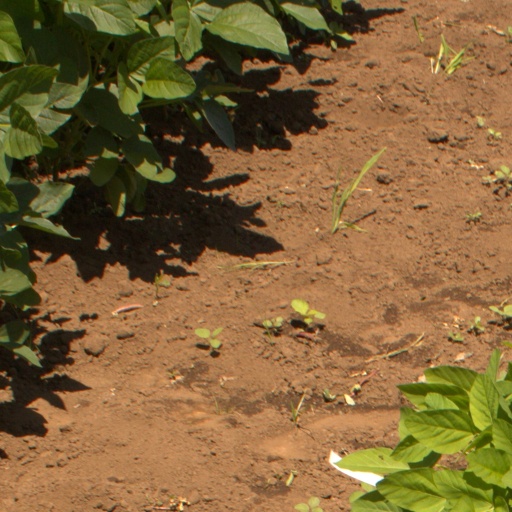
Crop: soybean